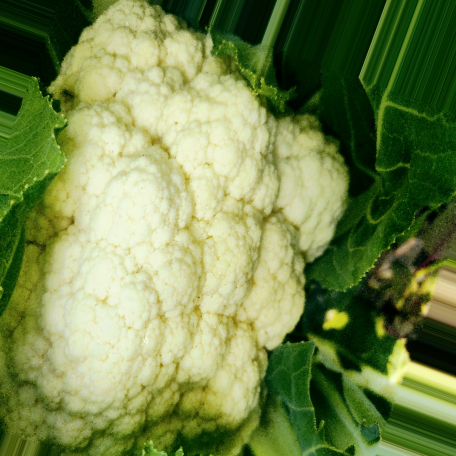
Label: Disease Free